Question: Please indicate a possible affordance area of the frisbee that can be used for catching
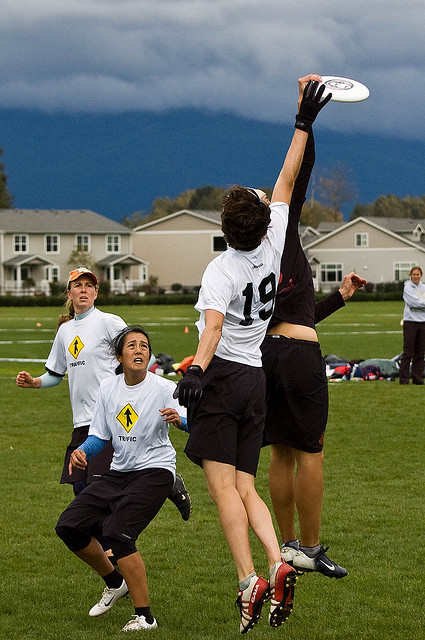
Answer: [302.124, 67.368, 375.508, 107.068]